Thwaites & Reed

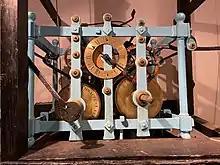
1805 John Thwaites Clerkenwell clock at Farlington School, West Sussex

Thwaites & Reed has been in continuous manufacture since its foundation and claims to be the oldest clock manufacturing company in the world. Geoffrey Buggins MBE, the last of the original family clockmakers, saw drawings of Thwaites clocks dating back to 1610. These drawings and other early records prior to 1780 went missing but other records from that date are stored with the London Metropolitan Archives. Further records are stored by Thwaites & Reed up to present day.